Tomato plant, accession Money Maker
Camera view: vertical (180 deg); turntable rotation: 150 degrees
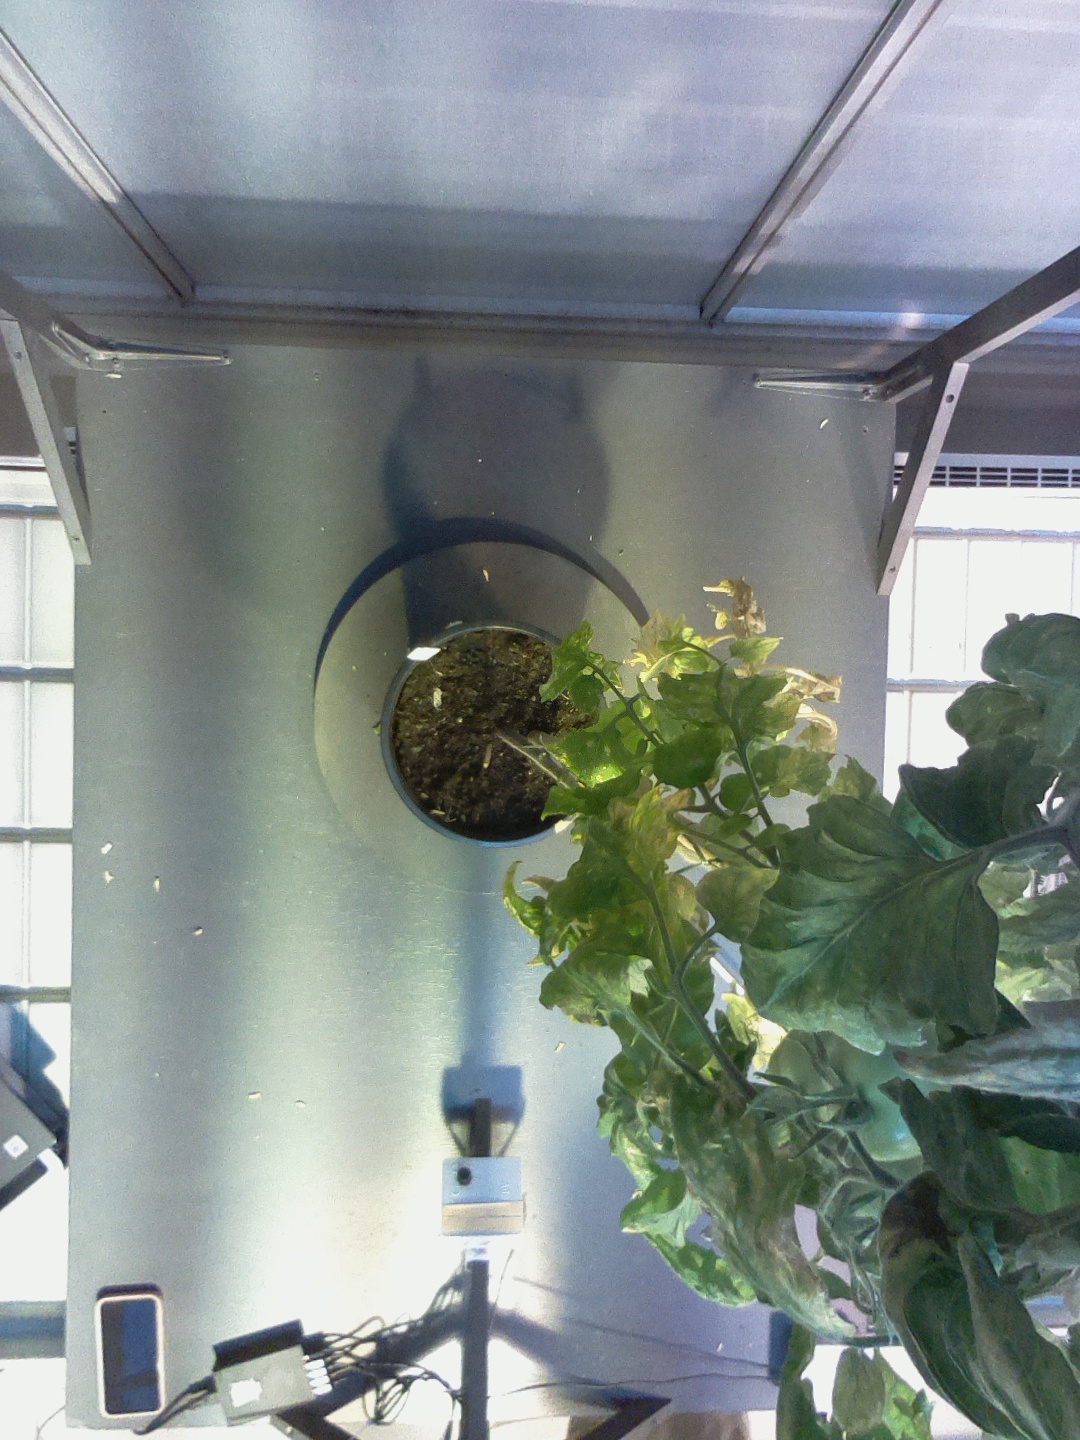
BBCH growth stage 78: 80% -90% of final fruit size